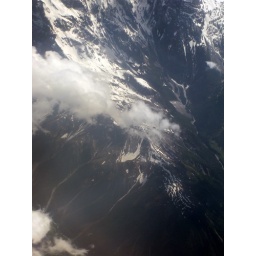
Wispy cloud above the mountain